Romance novel

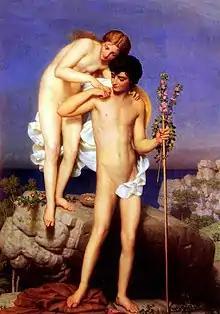
A nineteenth-century painting by the Swiss-French painter Marc Gabriel Charles Gleyre depicting a scene from Longus's "Daphnis and Chloe"

The genre of works of extended prose fiction dealing with romantic love existed in classical Greece. The titles of over twenty such ancient Greek romance novels are known, but most of them have only survived in an incomplete, fragmentary form. Only five ancient Greek romance novels have survived to the present day in a state of near-completion: "Chareas and Callirhoe", "Leucippe and Clitophon", "Daphnis and Chloe", "The Ephesian Tale", and "The Ethiopian Tale".